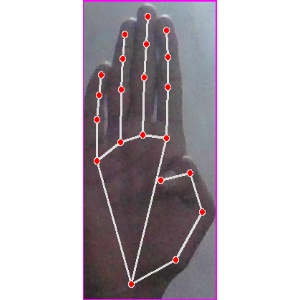
अक्षर: झ